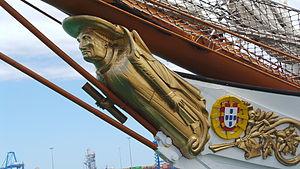
Le NRP Sagres, ou Sagres III, est un trois-mâts barque, à coque acier, construit en 1937 à Hambourg en Allemagne sous le nom d'Albert Leo Schlageter. Il est devenu, en 1962, navire-école pour les cadets de l'École navale portugaise.